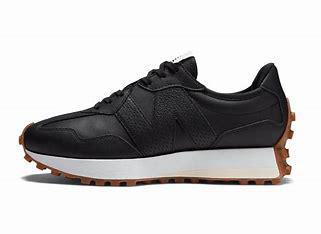
Brand: New
Model: Balance New Balance 327